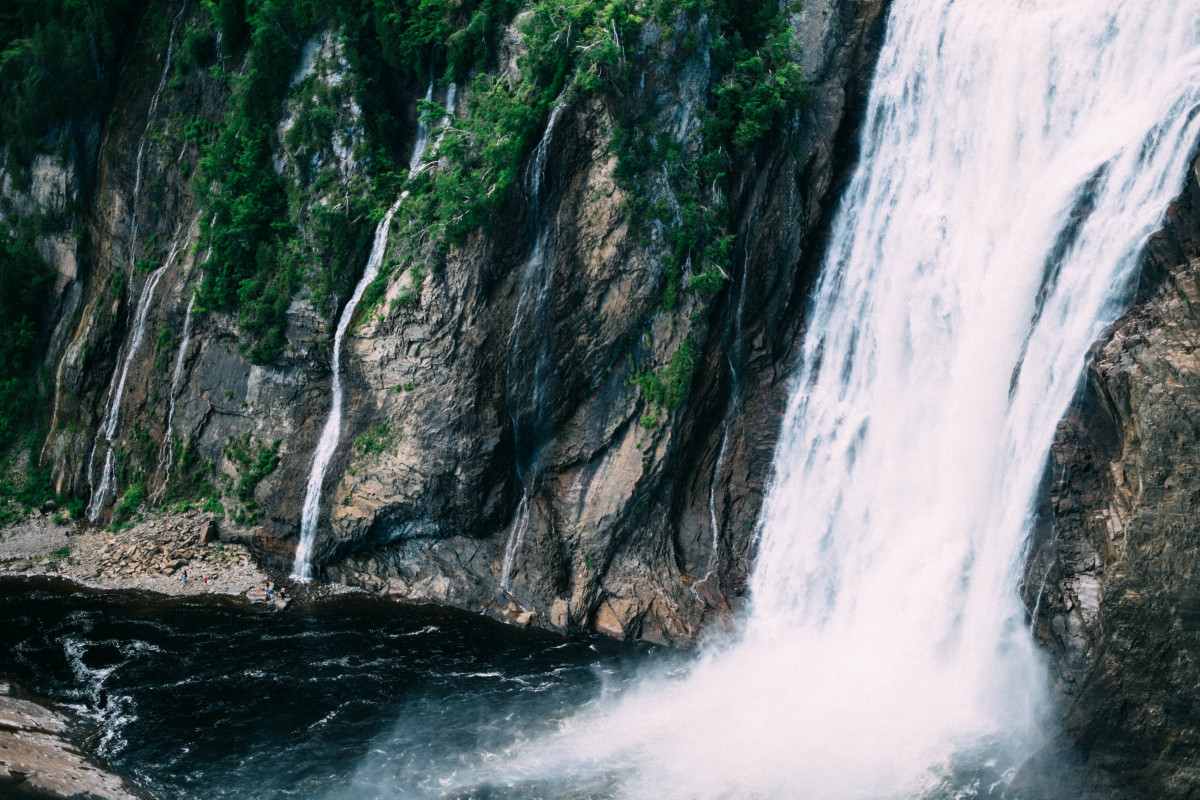
Tags: waterfall, river, cliff, stream, flow, cascade, rapid, terrain, body of water